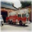
Label: truck